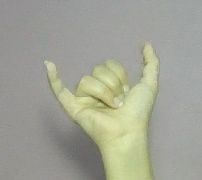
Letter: ya